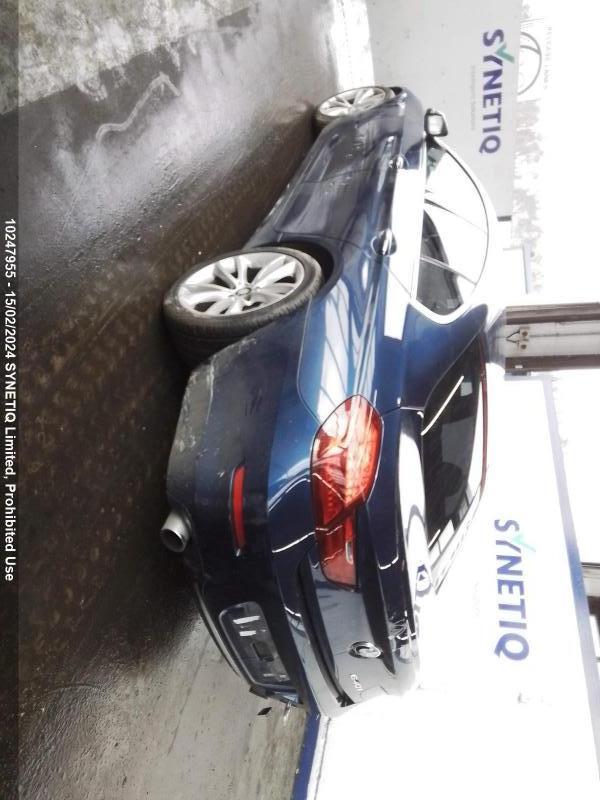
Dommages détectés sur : porte avant gauche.
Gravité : mineur